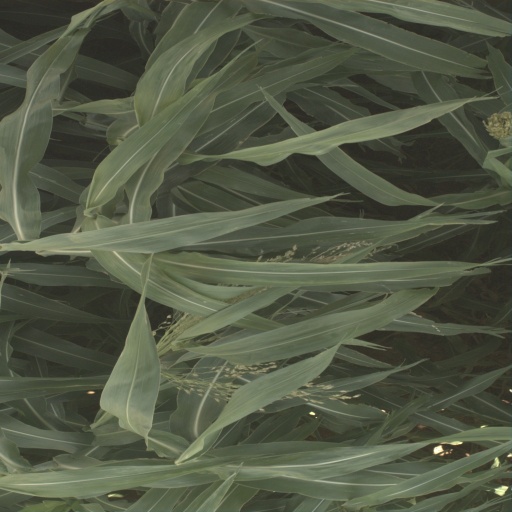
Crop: sorghum